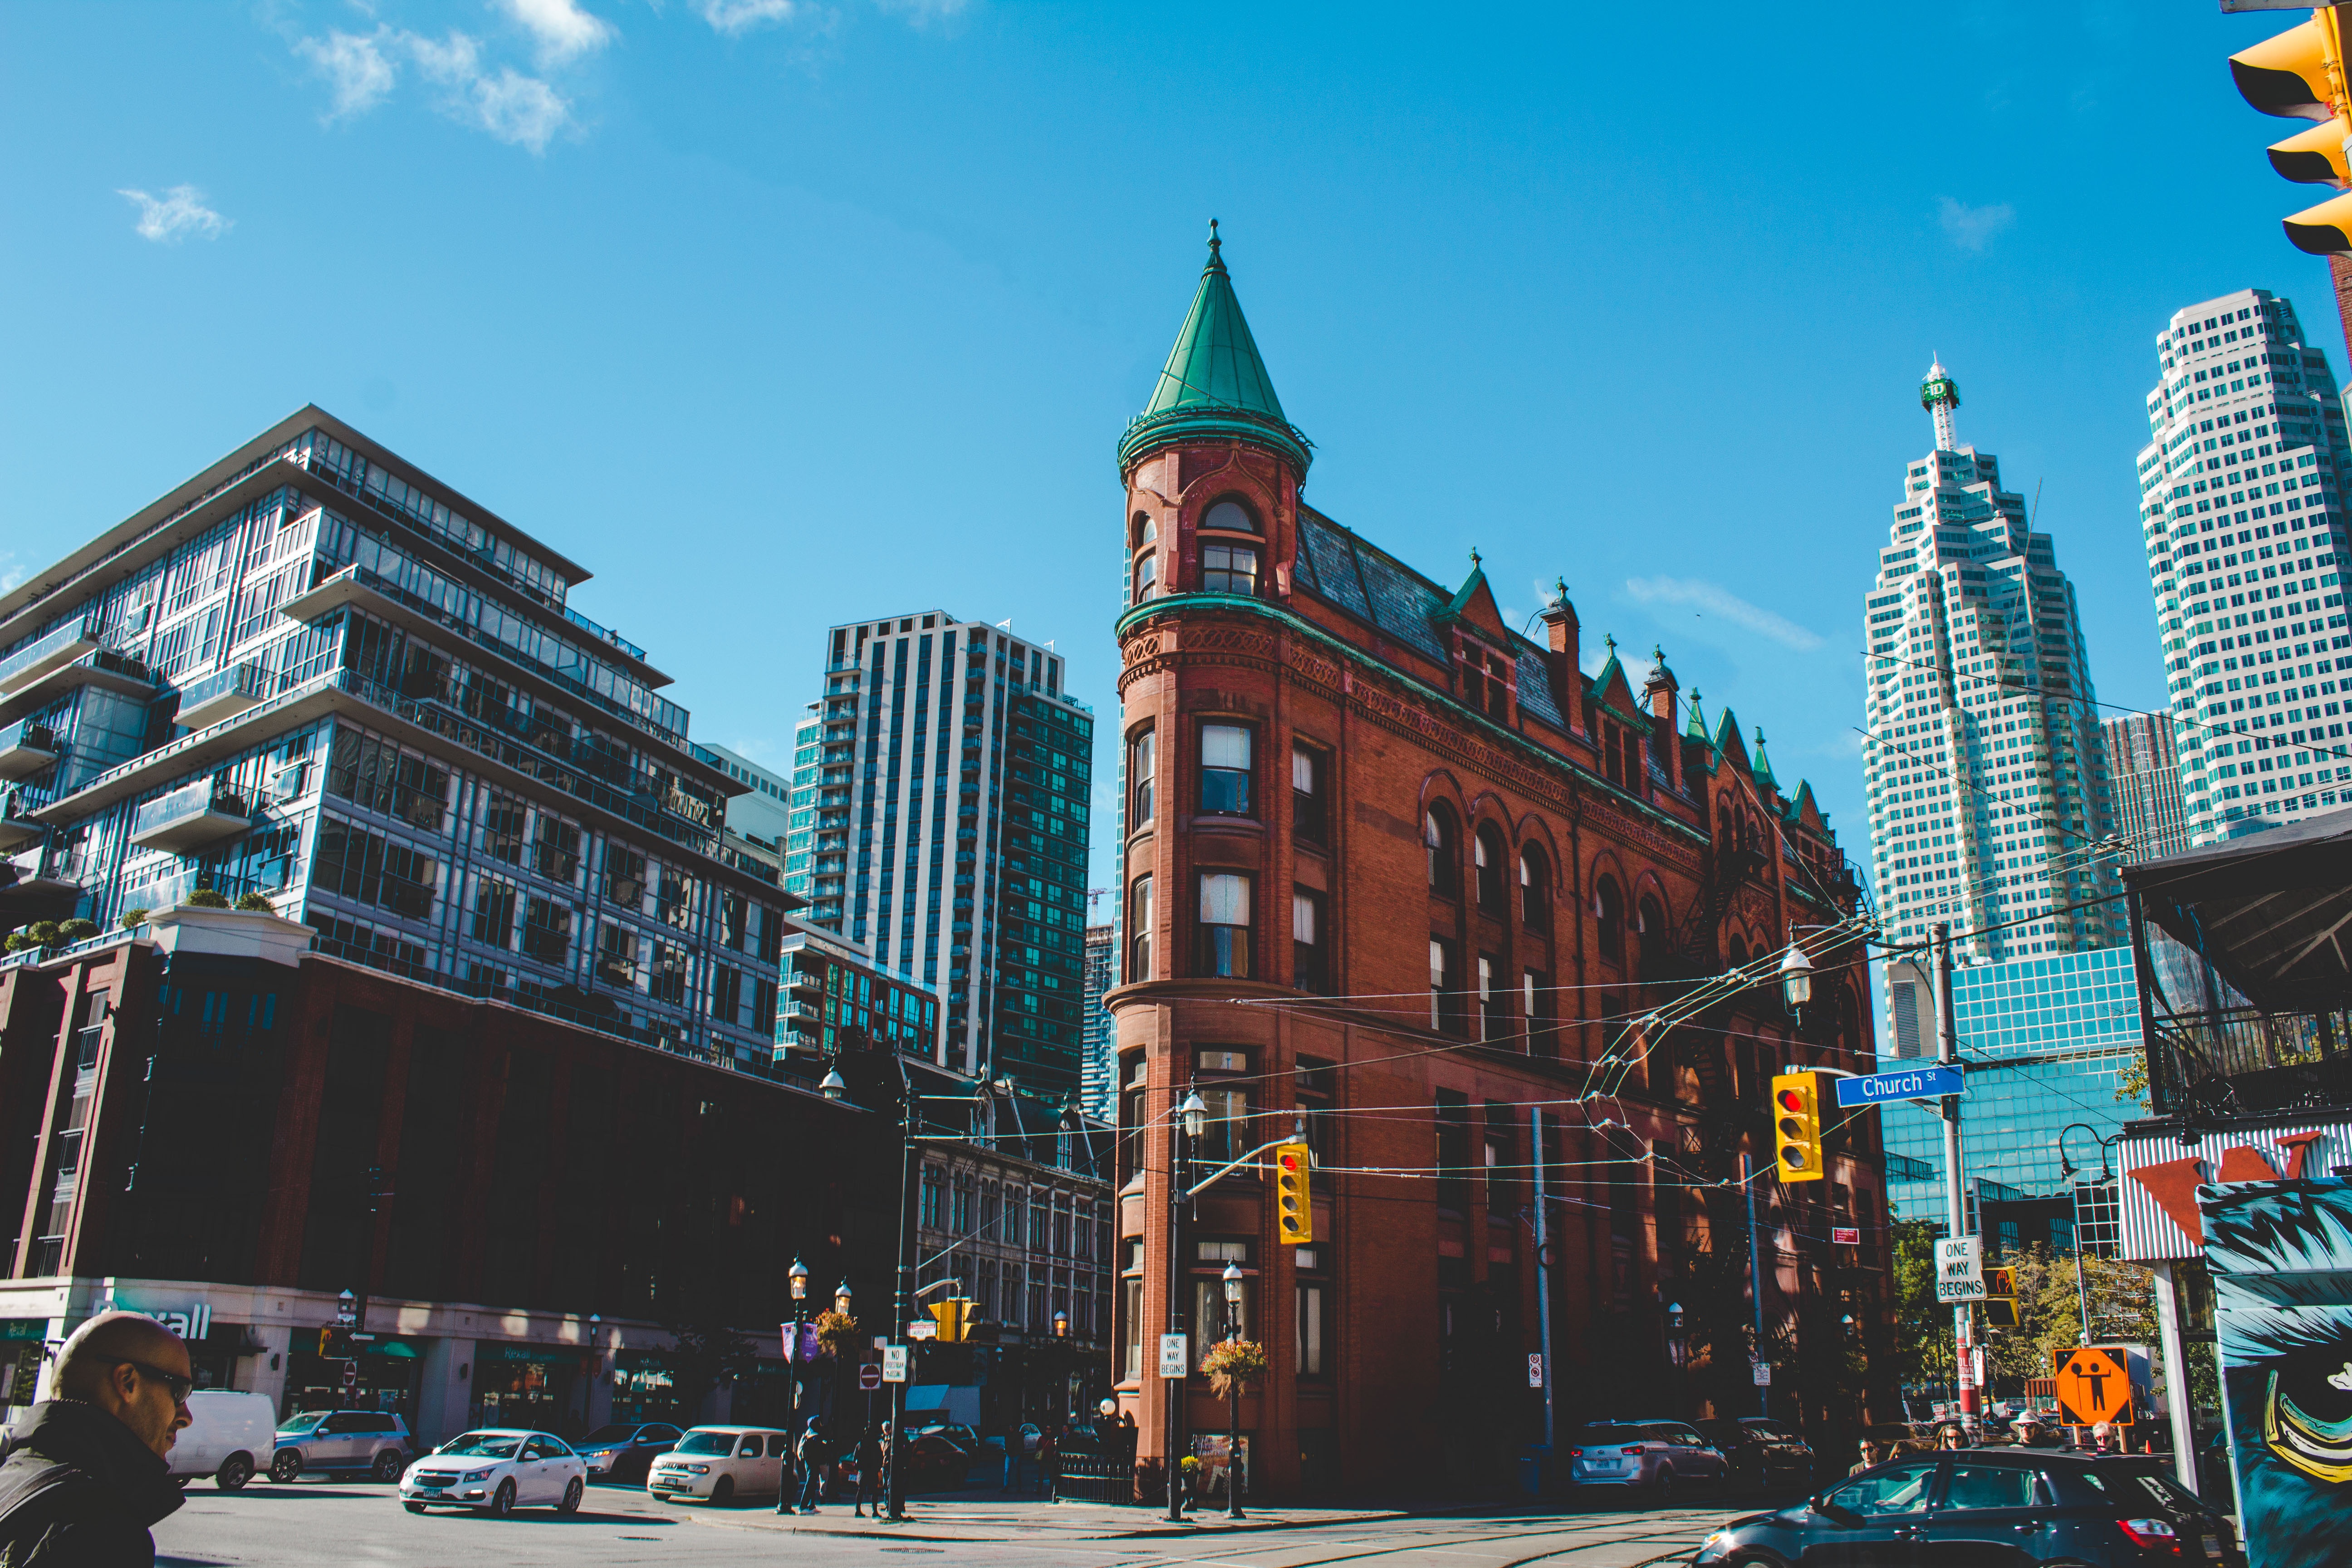
road, skyline, street, town, city, skyscraper, cityscape, downtown, plaza, landmark, facade, tower block, infrastructure, metropolis, neighbourhood, urban area, human settlement, metropolitan area